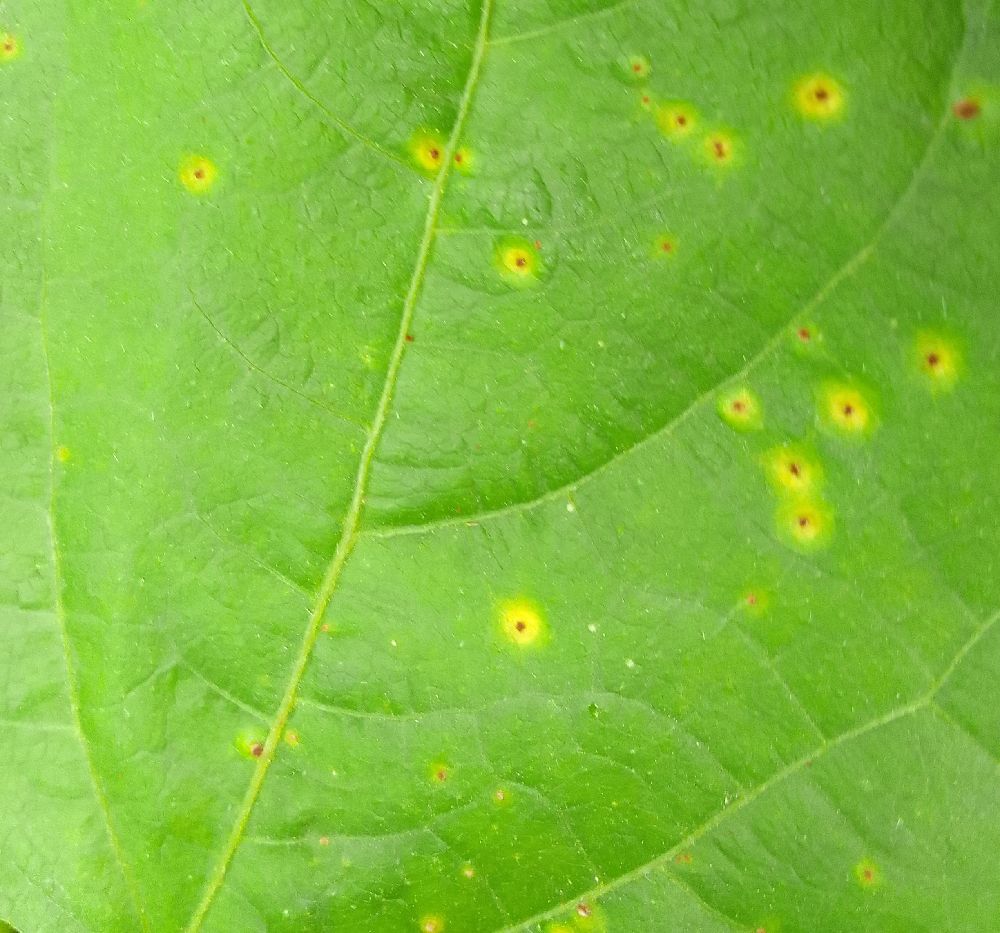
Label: rust